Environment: real
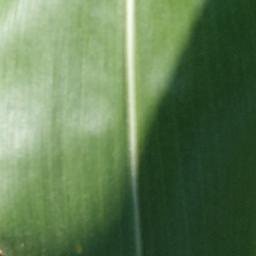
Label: healthy